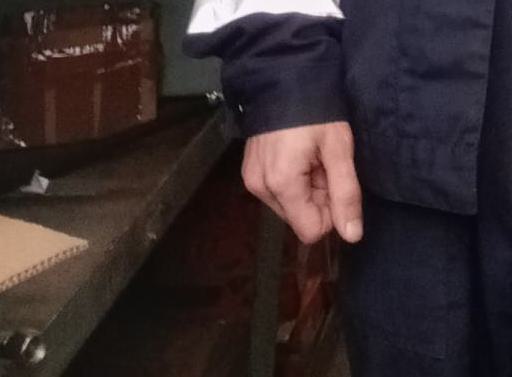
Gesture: no_gesture